Neighborhoods of Milwaukee

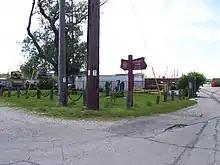
Kaszube's Park at Jones Island

Hillside/Lapham Park is bordered by I-43 to the north, Halyard Street and 6th Street to the east, Fond du Lac Avenue to the south, and I-43 to the west. It includes Carver Park, which was known as Lapham Park until the 1950s.